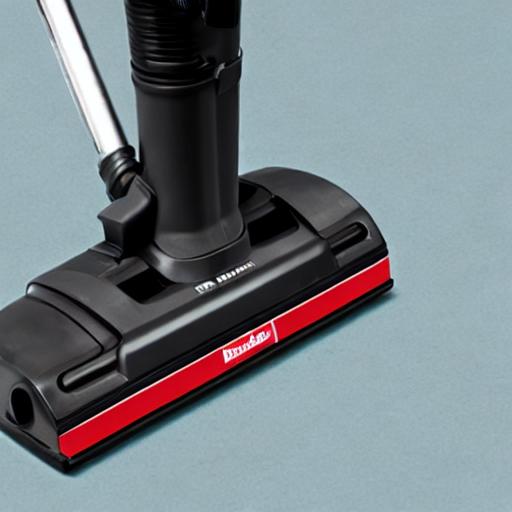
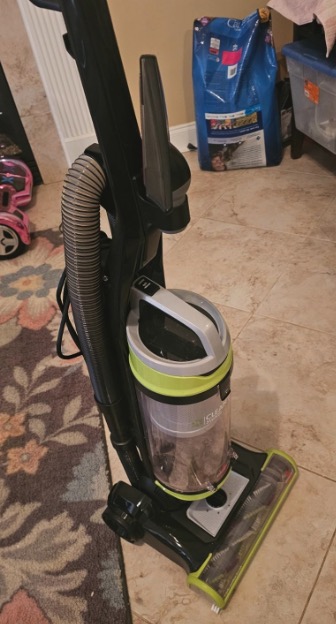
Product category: items_vacuum
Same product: no